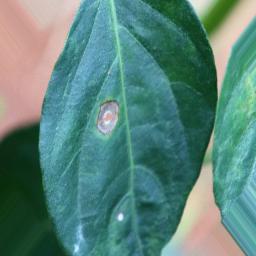
Label: cercospora